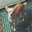
Label: dog